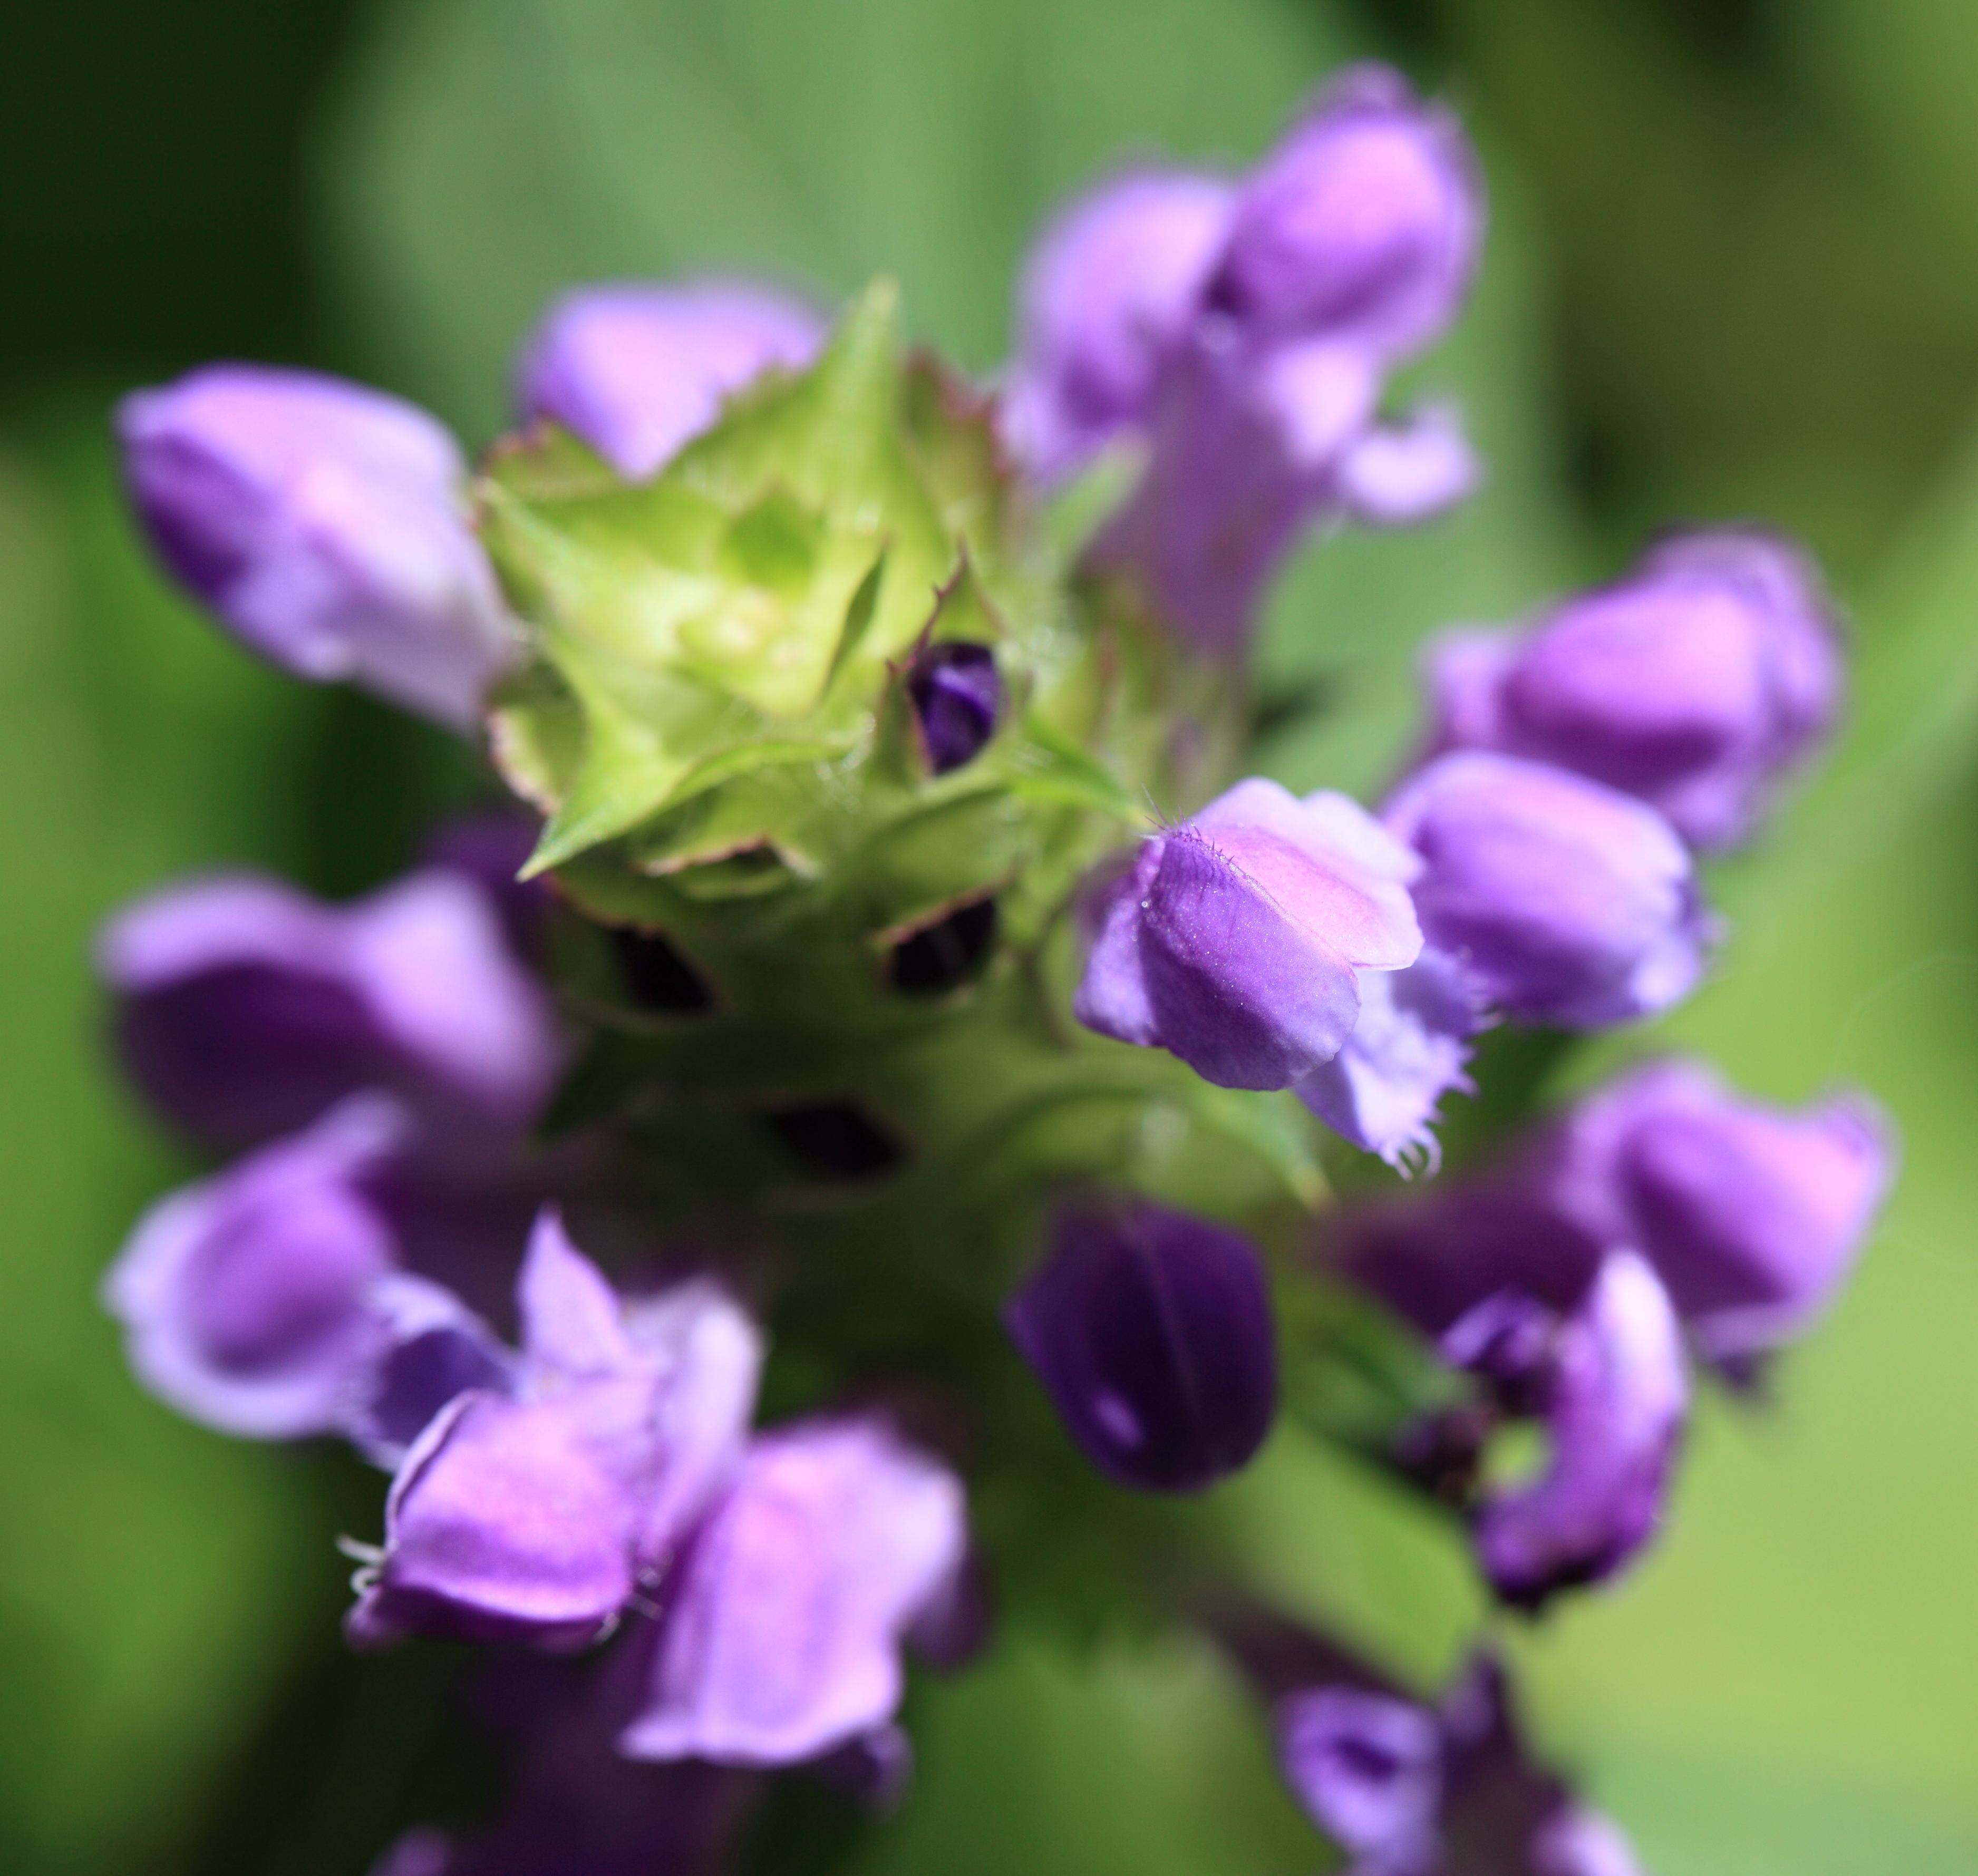
blossom, plant, flower, petal, high, herb, flora, lavender, wildflower, plateau, 5d, hires, markii, viola, hi, res, resolution, niigata, myoko, myoukou, sasagaminekougen, macro photography, flowering plant, bellflower family, annual plant, land plant, violet family, dayflower family, english lavender, everlasting sweet pea, dame's rocket